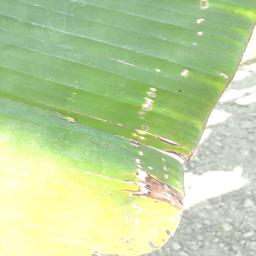
Label: POTASSIUM DEFICIENCY